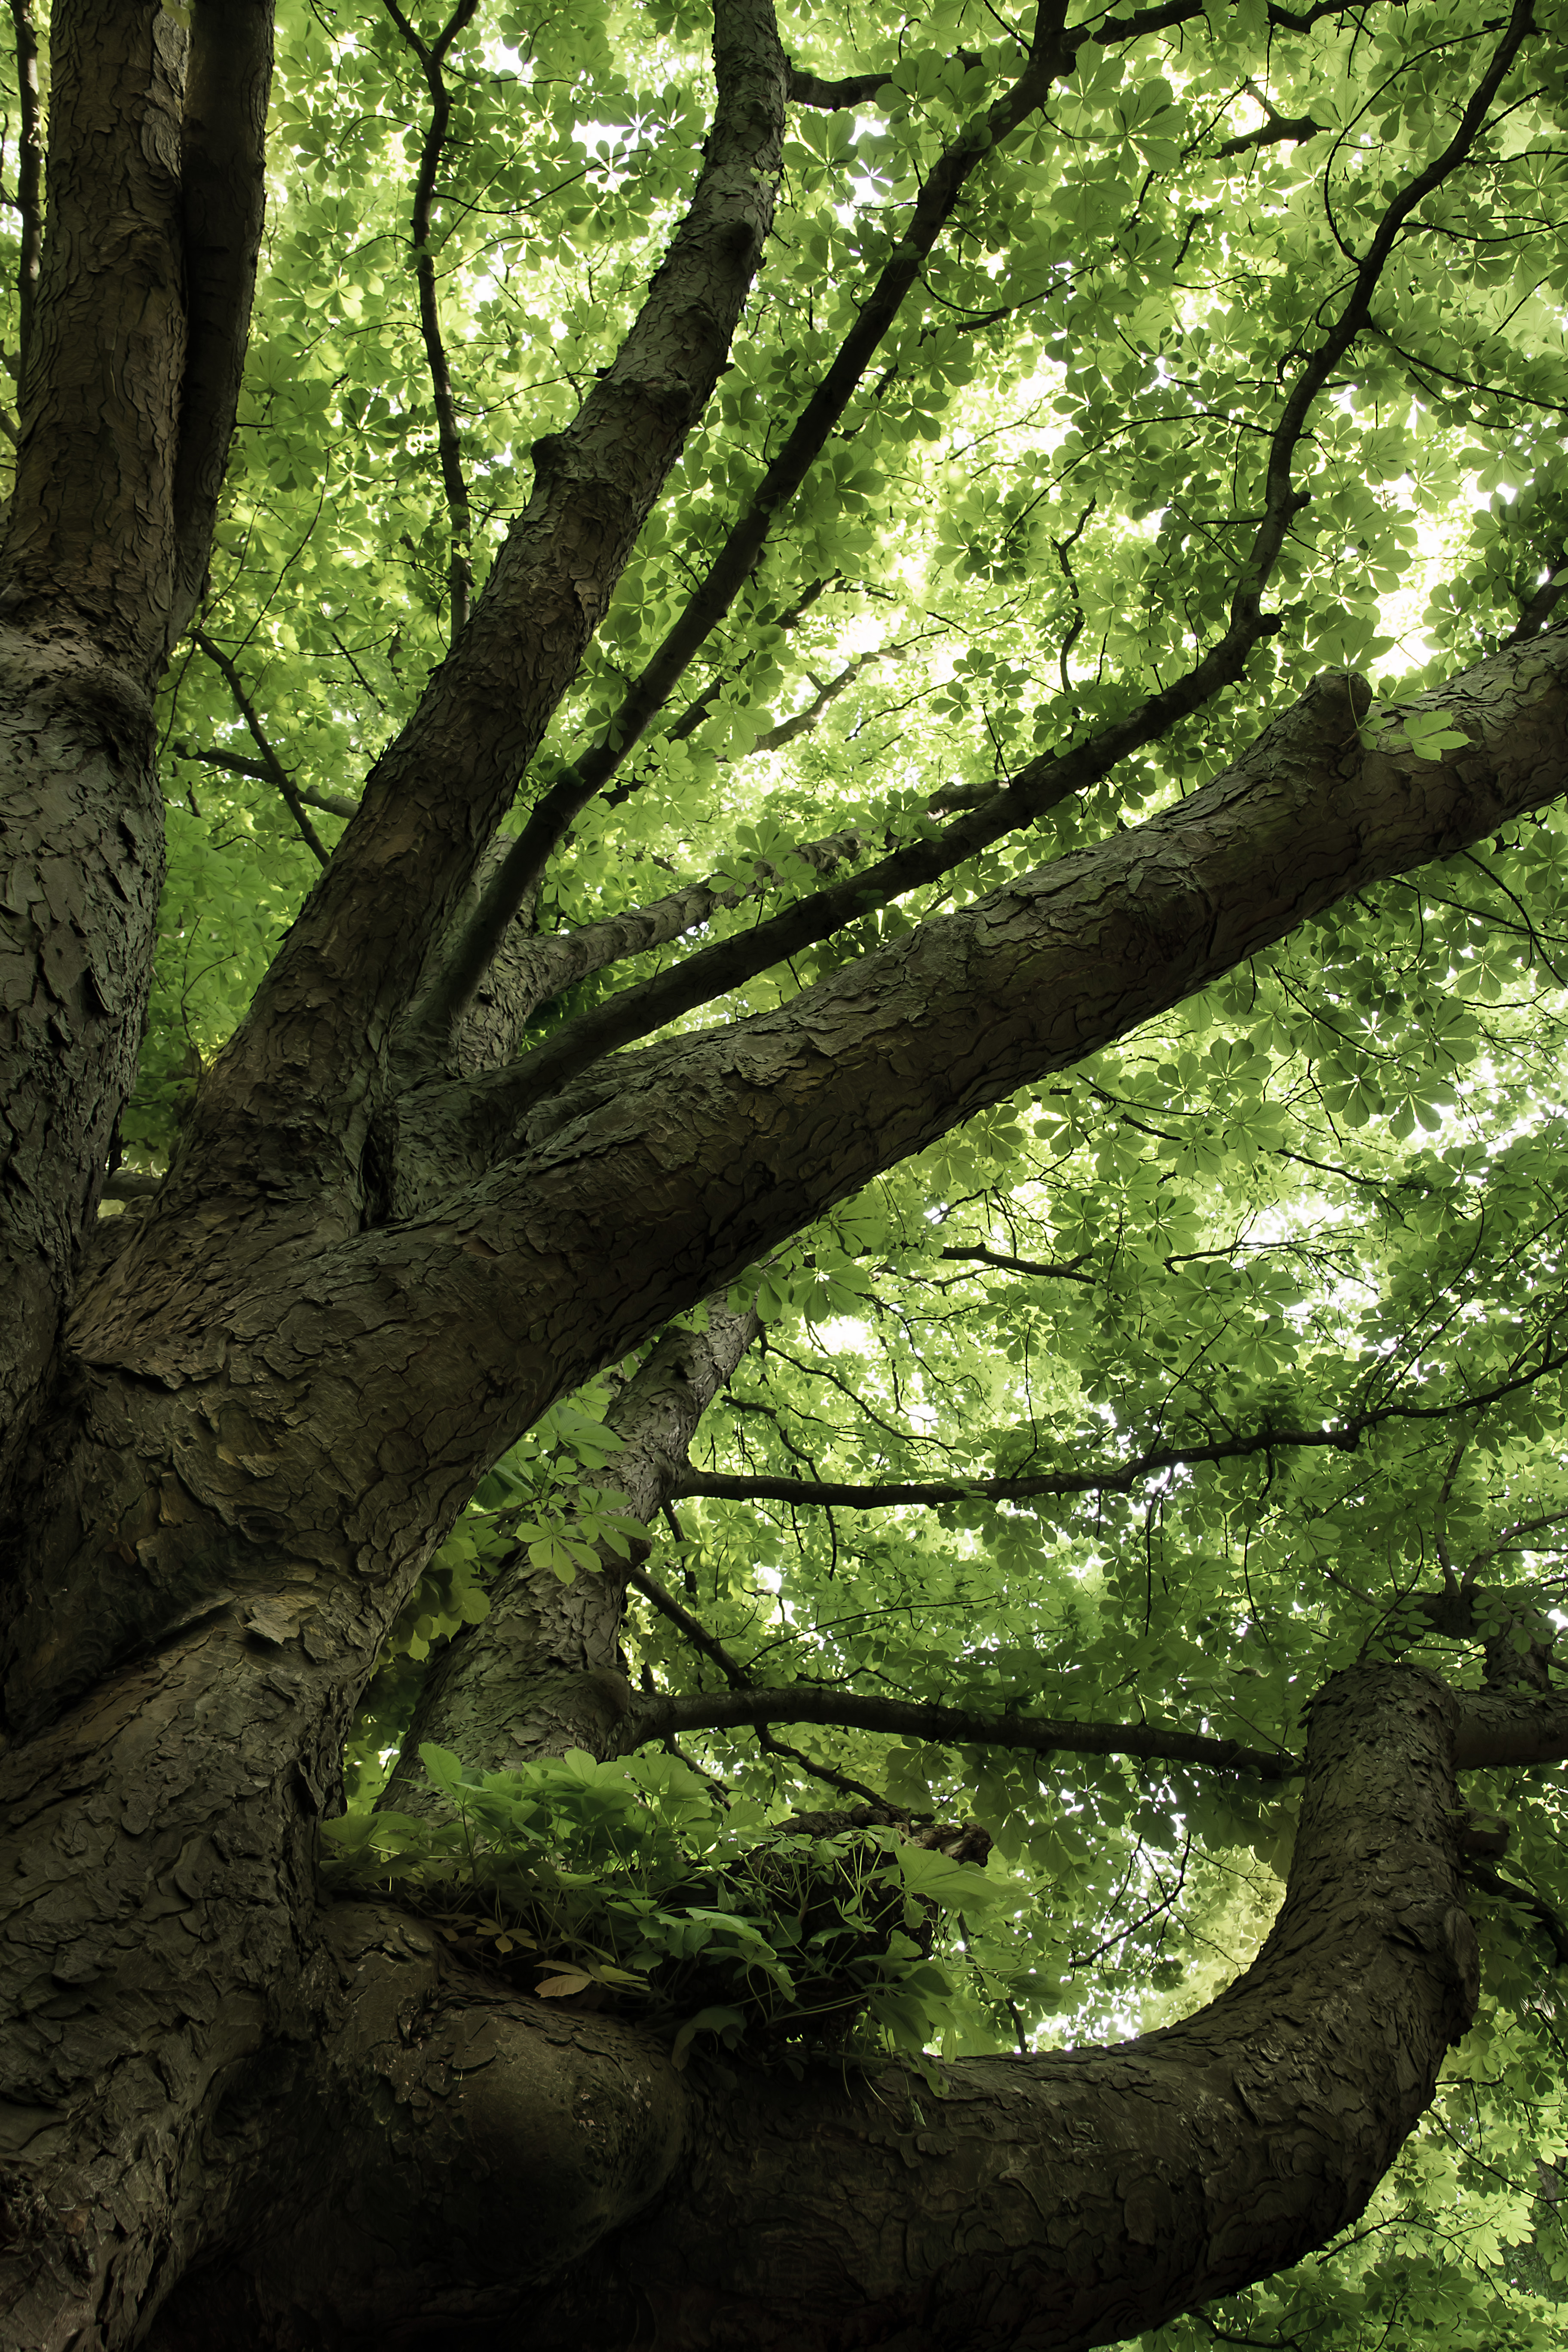
tree, nature, forest, branch, light, plant, sunlight, leaf, flower, perspective, trunk, spring, green, jungle, autumn, botany, leaves, rainforest, under, deciduous, cologne, grove, woodland, habitat, ecosystem, wald, stadtwald, old growth forest, natural environment, woody plant